Tequisquiapan

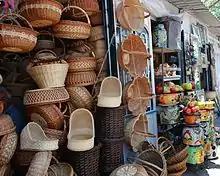
Baskets and other crafts for sale

Another attraction of the town is shopping, especially for handcrafts and folk art. The two most traditional crafts of the area are baskets and furniture made from wood, wicker, rattan and other materials. However, crafts from many parts of Mexico are available for sale as well. The main markets, which are the municipal market and the handcrafts markets are located on Ezequiel Montes Street near Salvador Carrizal. In addition to these markets there are a number of street vendors who sell from stalls or by walking around the streets. One common type of merchandise, especially in the main square are sweet breads, dried fruit, fruits in syrup and other sweets. One unique sweet of the town is crystallized nopal cactus. Otomi women can be seen in the main plaza and other locations selling their crafts. Most of these vendors are from the neighboring municipality of Amealco. These crafts generally consist of embroidered napkins and other textiles, rag dolls, ceramics and baskets.